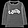
Label: Pullover